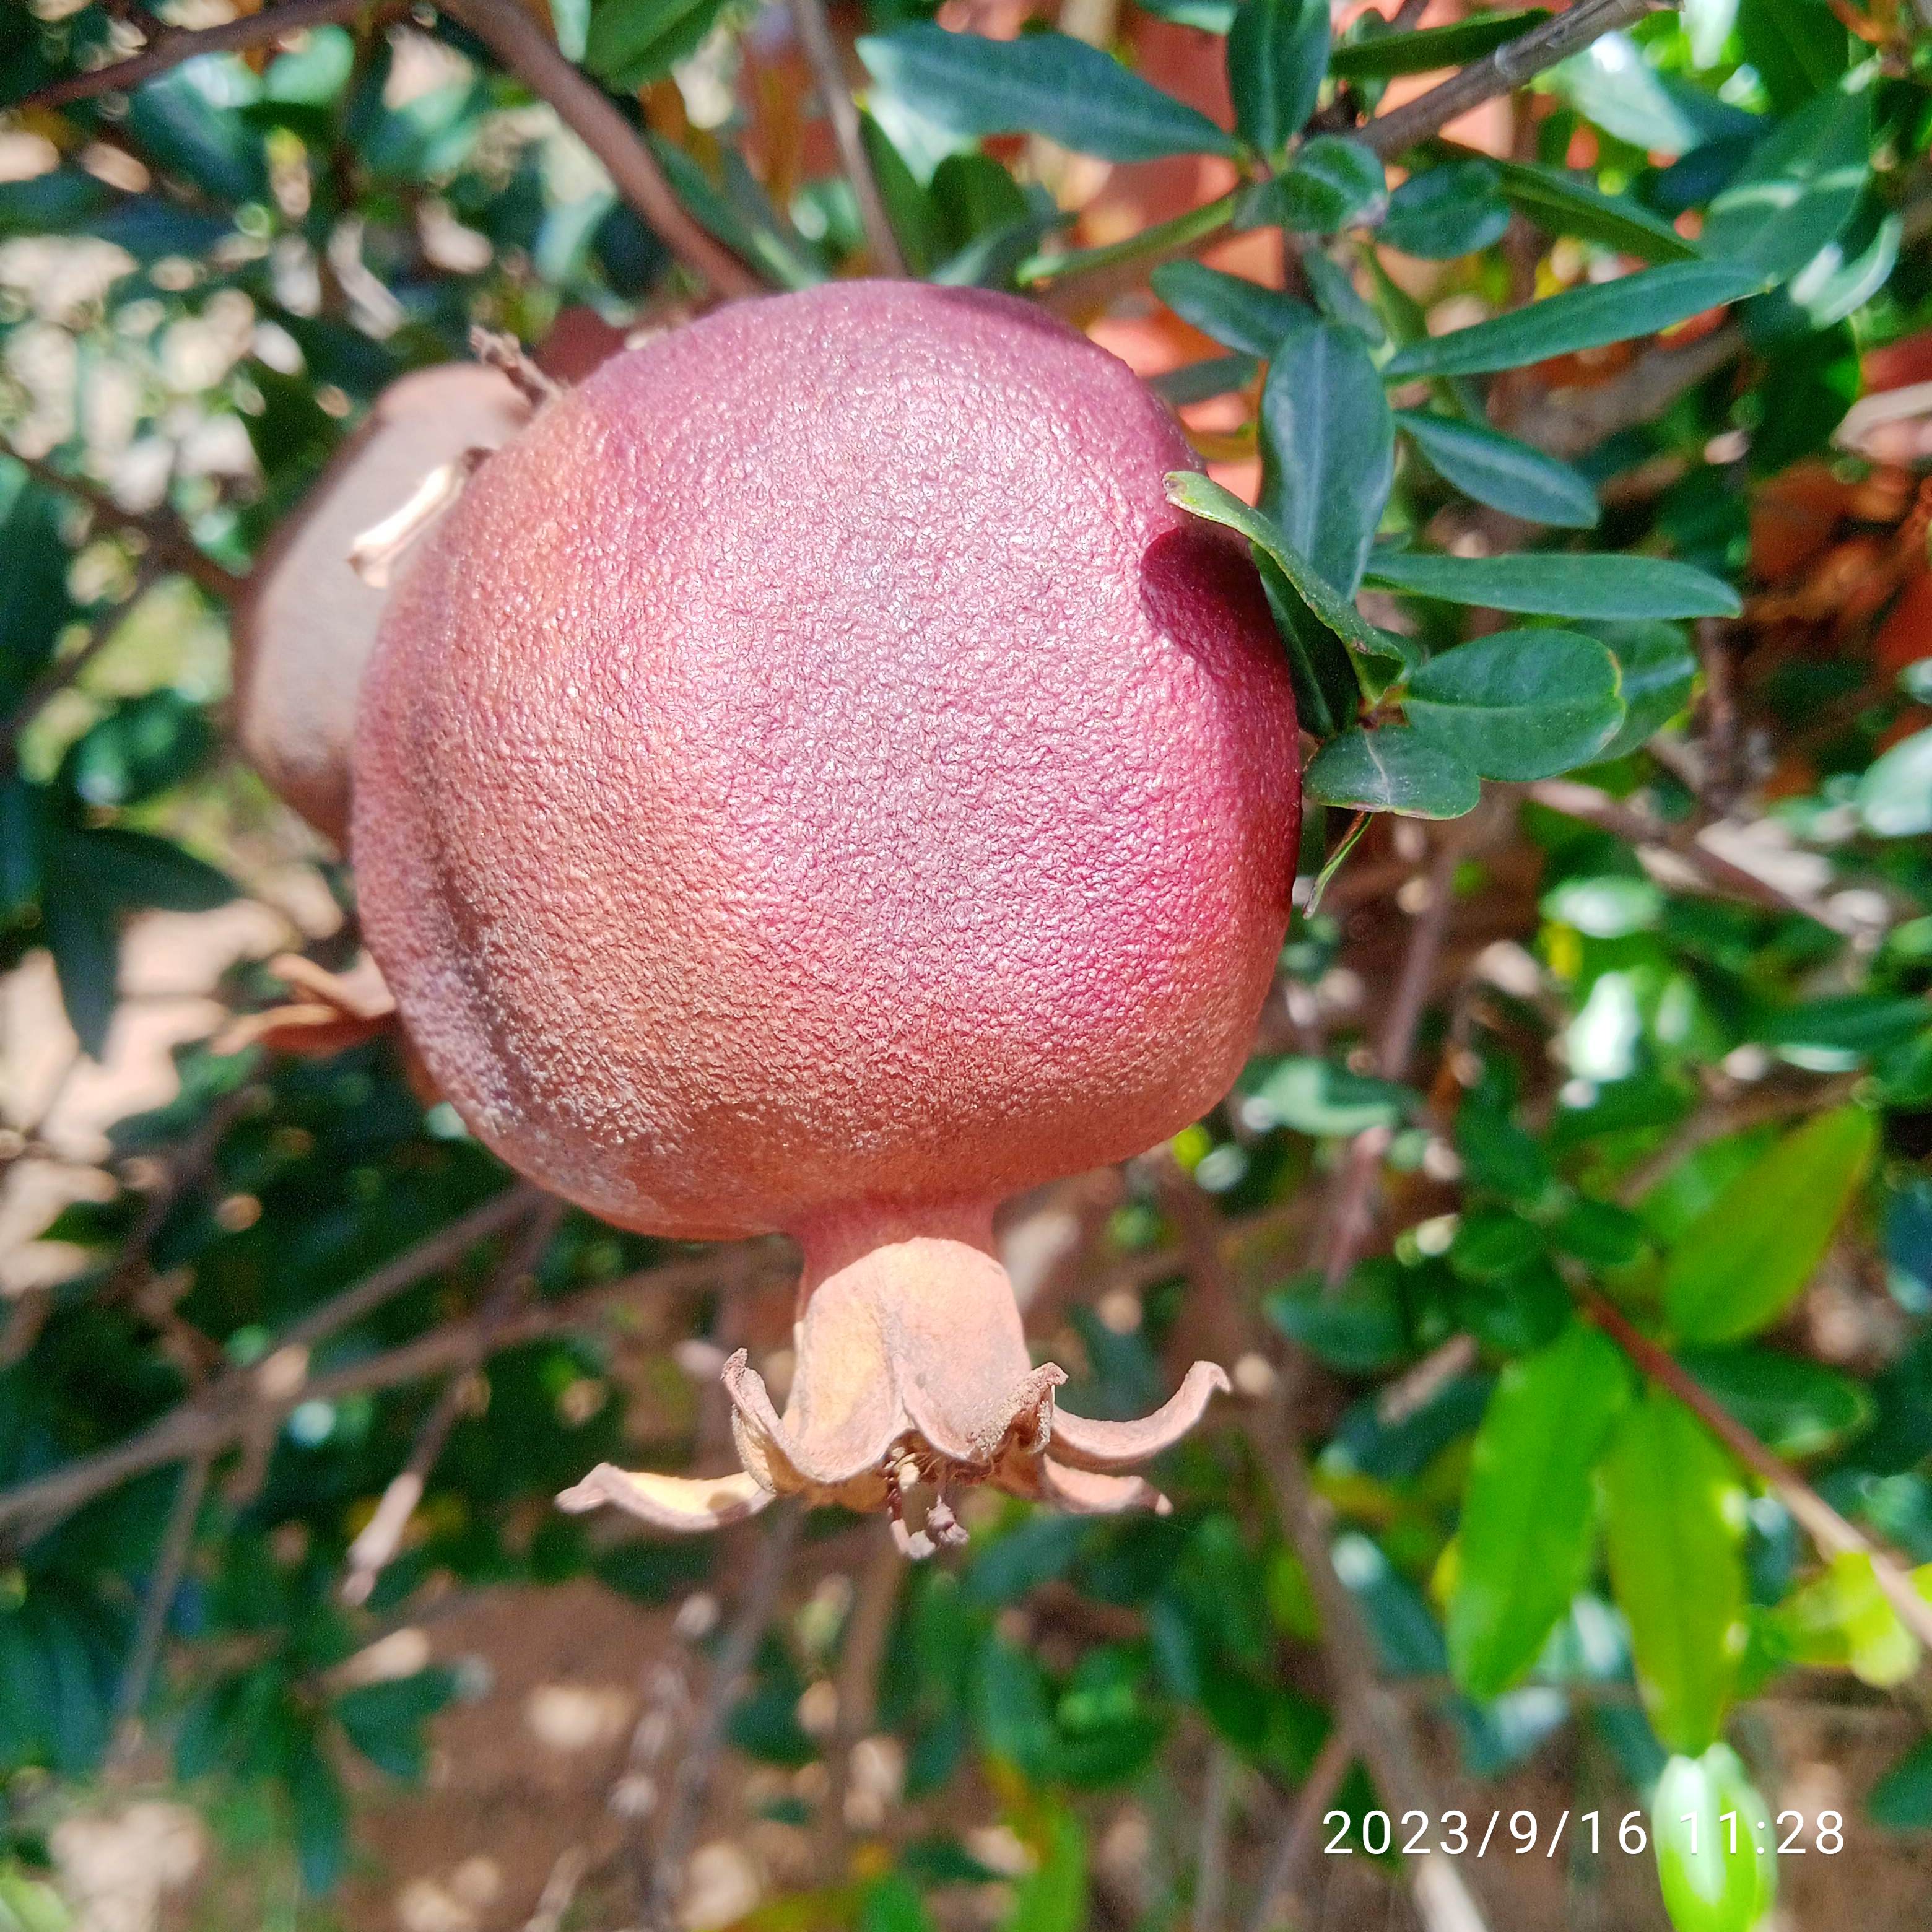
Label: Alternaria